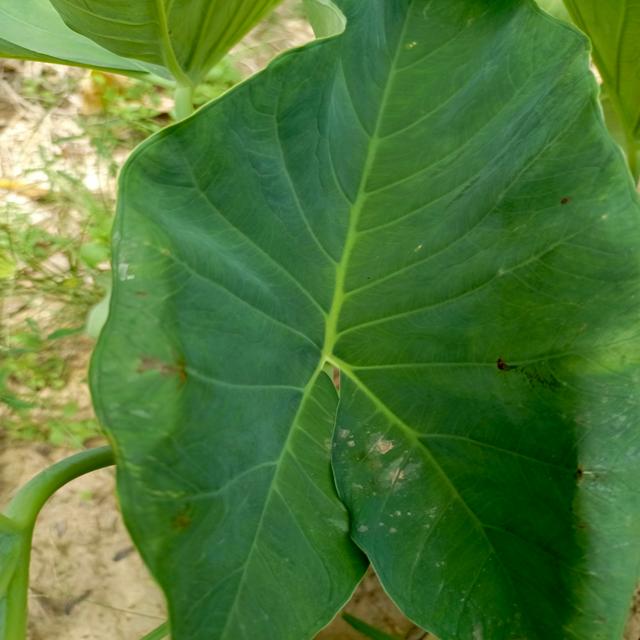
Label: Early_Blight